Andravida

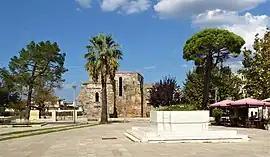
Central Square with the ruin of the Church of Hagia Sophia

Andravida is a town and a former municipality in Elis, in the northwest of the Peloponnese peninsula of Greece. Since the 2011 local government reform it is part of the municipality Andravida-Kyllini, of which it is a municipal unit. The municipal unit has an area of 40.728 km. Its population is about 3,700. The town was the capital of the Frankish Principality of Achaea in the late Middle Ages.